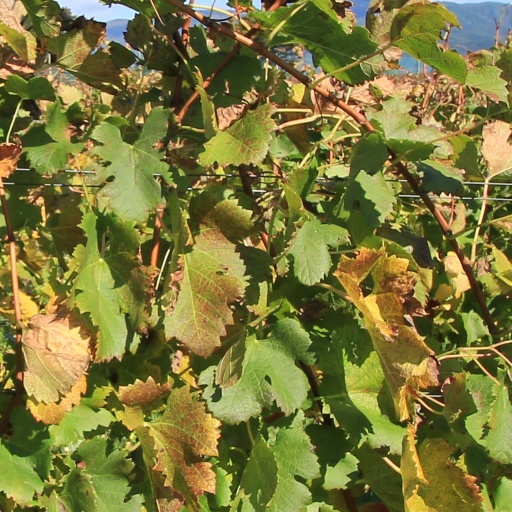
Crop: grape